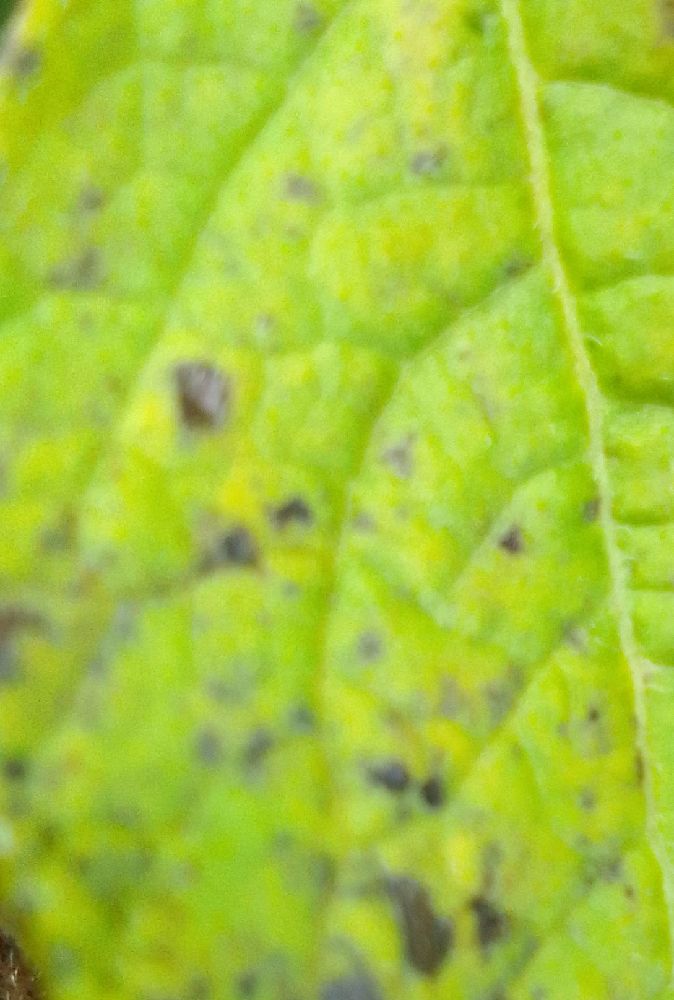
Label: Early blight